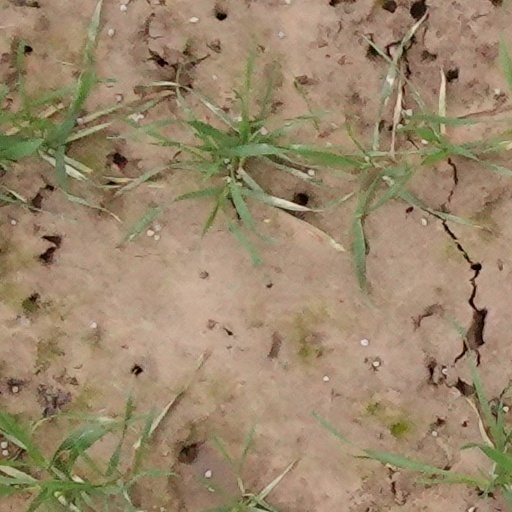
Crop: wheat